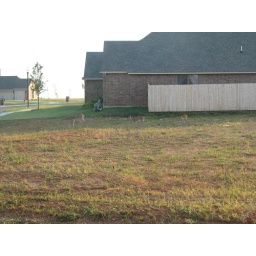
Some deer walk through the yard next door to our new house in Edmond, OK!